Tamworth, Staffordshire

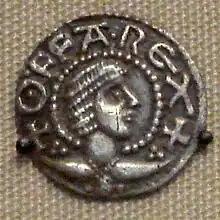
Coin depicting the head of King Offa

By the end of the 8th century it had been established by King Offa of Mercia (757–796) as the stable centre of royal power for his expanding political ambitions – more like a capital than had previously been seen anywhere in Anglo-Saxon England. One of the earliest surviving written records mentioning Tamworth dates from Offa's reign; a grant of land to monks at Worcester dating from 781, signed by Offa, King of Mercia, addressed from his royal palace at "Tamworthie". Offa built what was described as a Royal palace at Tamworth, however this was almost certainly a timber and thatch construction (as were most buildings in Anglo-Saxon England) which left little physical trace, and so the location of Offa's palace has never been identified, although excavations north of Bolebridge Street in 1968 revealed what appeared to be the outline of a large Saxon building.